Kuwait Armed Forces

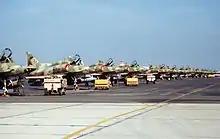
Douglas A-4 Skyhawk aircraft of the Kuwaiti Air Force are serviced on a flight line in preparation for a mission during Operation Desert Storm on 13 Feb 1991

On 2 August 1990, Iraqi forces invaded Kuwait. The larger Iraqi army brushed aside resistance by the 20,000-strong Kuwait Armed Forces with heavy casualties; after two days, Kuwait had been fully conquered. There were some instances of especially heroic resistance, particularly by combat aircraft pilots. Kuwaiti Forces, principally the Kuwait 35th Shaheed (Martyr) Armored Brigade of the Kuwait Army, engaged in the Battle of the Bridges near Al Jahra under Colonel Salem Masoud Al-Sorour, and the Kuwait Emiri Guards were engaged in the Battle of Dasman Palace with the Emir's half-brother Sheikh Fahad Al-Ahmed Al-Jaber Al-Sabah.